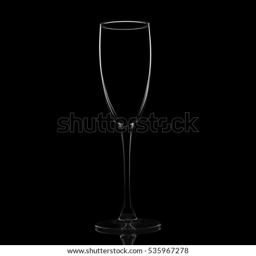
glass outlined with light on a black background